Max Scherzer

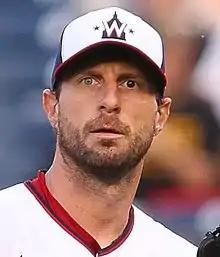
Scherzer's heterochromia iridum results in a light blue eye (right) and dark brown eye (left)

On December 1, 2021, Scherzer agreed to a three-year, $130 million contract with the New York Mets. The contract has an average annual value (AAV) of $43.3 million, which is the largest AAV in MLB history, breaking the previous record held by Gerrit Cole of the New York Yankees who has an AAV of $36 million. Because the Mets had already retired his two previous uniform numbers 37 (his Detroit number, retired for Casey Stengel) and 31 (his Washington number, retired for Mike Piazza), Scherzer took on number 21.